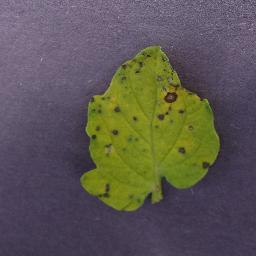
Label: Tomato___Septoria_leaf_spot